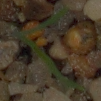
Label: loose_silkybent